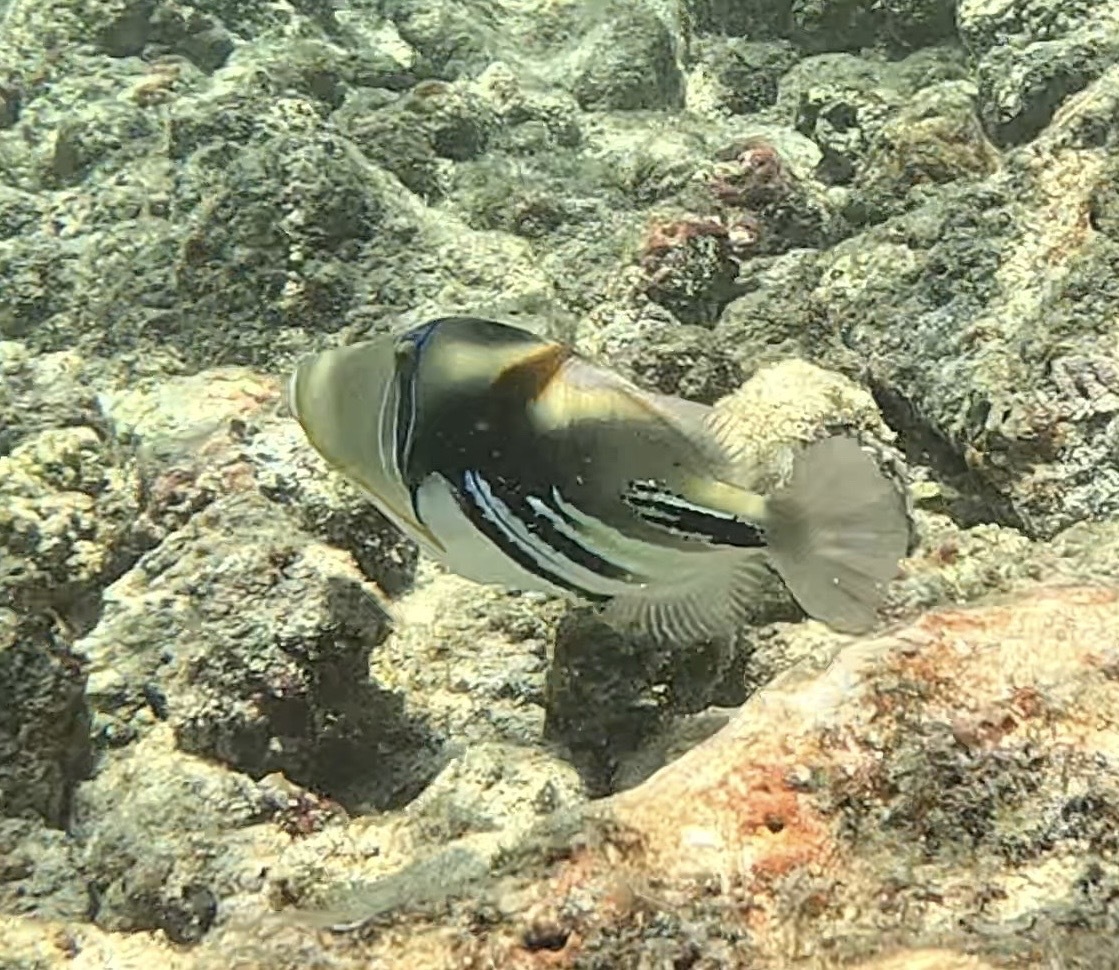
Rhinecanthus aculeatus (Lagoon Triggerfish)